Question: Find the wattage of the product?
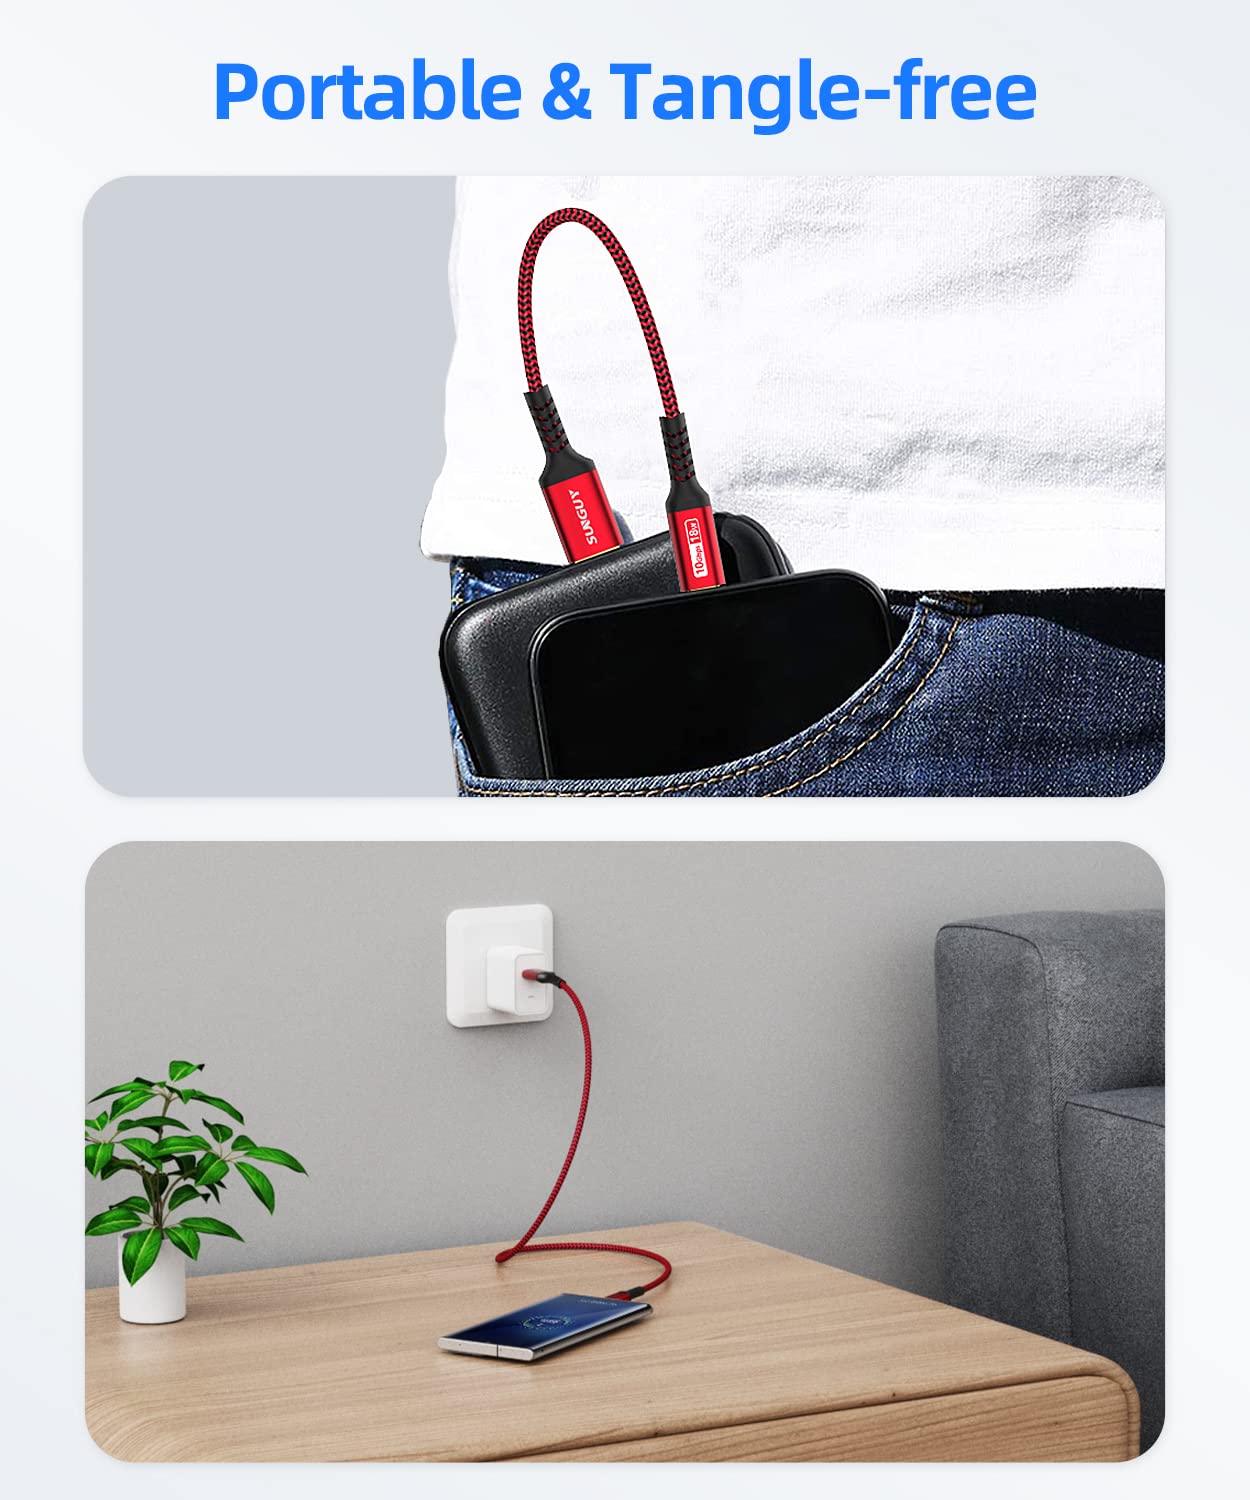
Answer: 18.0 watt